Germany–Italy relations

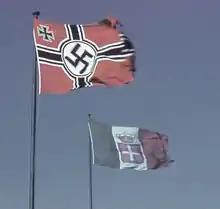
Reichskriegsflagge with the Flag of Fascist Italy (1943)

Before the eruption of World War II the Italian government, led by Benito Mussolini, established The Pact of Steel with Adolf Hitler's German government in efforts to establish a unified military entity to combat the Allied Powers. Although both sides established a governmental agreement, Italy and Germany remained fearful and distrustful towards one another. This distrust between the two governments would often contradict their military actions of unison to being ones aimed against one another. In 1940 the original bipartite pact between Germany and Italy would be adding an existing member with Japan becoming the Tripartite Pact. In June 1940, as the French government fled to Bordeaux, Paris was declared an open city. Mussolini felt that the conflict would end soon and thus declared war on Britain and France. He said to the Italian Army Chief-of-Staff, Pietro Badoglio:I only need a few thousand dead so that I can sit at the peace conference as a man who has fought. Mussolini also set his own priorities, which often became a strategic problem for the German Wehrmacht (for example the completely failed Italian attack on Greece in 1940 forcing Germany to intervene). After Italy entered the war, pressure from Nazi Germany caused the internment of some of Italy's Jewish refugees in the Campagna concentration camp.